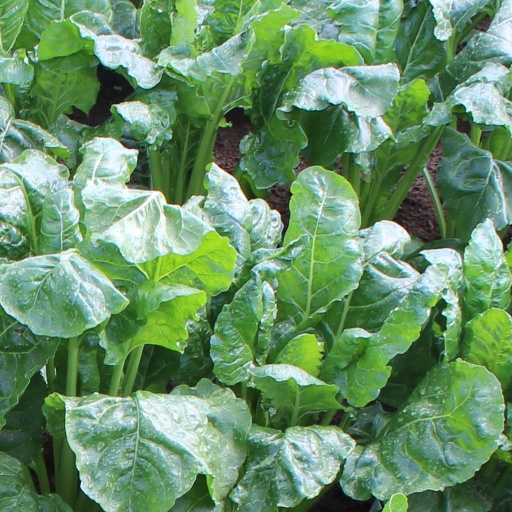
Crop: sugar beet